Genetic history of Africa

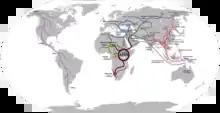
Human migration routes following Out-of-Africa.

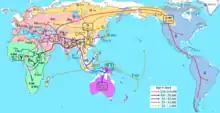
Most modern Africans display a high level of genetic homogeneity, but contributions from Eurasian populations are substantial, mostly concentrated in the Northeastern part of Africa and Madagascar.

The "recent African origin of modern humans" proposes a "single origin" of "Homo sapiens" within Africa. Recent genetic and archeologic data suggests that Homo sapiens-subgroups originated in multiple regions of Africa, not confined to a single sub-region of origin, with the last common ancestor of all modern humans expanding from a single region absorbing or replacing various deep lineages (described as archaic ghosts). The "H. sapiens" ancestral to proper Eurasians most likely left Northeastern Africa between 50,000 and 100,000 years ago. The "recent African origin" model proposes that all modern non-African populations descend from one or several waves of "H. sapiens" that left Africa 70,000–60,000 years ago.